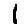
Label: 1